List of birds of Kenya

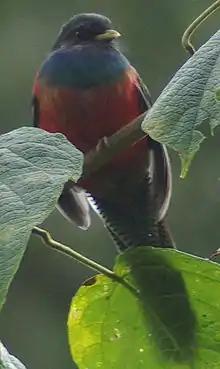
Bar-tailed trogon near Mountain Lodge

The typical owls are small to large solitary nocturnal birds of prey. They have large forward-facing eyes and ears, a hawk-like beak, and a conspicuous circle of feathers around each eye called a facial disk.